Jin–Song wars

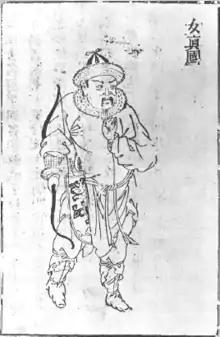
Jurchen warrior standing, carrying a bow

The Song official Yu Yunwen was in command of the army defending the river. The Jurchen army was defeated while attacking Caishi between November 26 and 27 during the Battle of Caishi. The paddle-wheel ships of the Song navy, armed with trebuchets that fired gunpowder bombs, overwhelmed the light ships of the Jin fleet. Jin ships were unable to compete because they were smaller and hastily constructed. The bombs launched by the Song contained mixtures of gunpowder, lime, scraps of iron, and a poison that was likely arsenic. Traditional Chinese accounts consider this the turning point of the war, characterizing it as a military upset that secured southern China from the northern invaders. The significance of the battle is said to have rivaled a similarly revered victory at the Battle of Fei River in the 4th century. Contemporaneous Song accounts claimed that the 18,000 Song soldiers commanded by Yu Yunwen and tasked with defending Caishi were able to defeat the invading Jurchen army of 400,000 soldiers. Modern historians are more skeptical and consider the Jurchen numbers an exaggeration. Song historians may have confused the number of Jurchen soldiers at the Battle of Caishi with the total number of soldiers under the command of Wanyan Liang. The conflict was not the one-sided battle that traditional accounts imply, and the Song had numerous advantages over the Jin. The Song fleet was larger than the Jin's, and the Jin were unable to use their greatest asset, cavalry, in a naval battle.